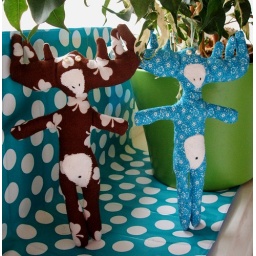
two crazy elks under the tree. Though the brown one is my favorite, the blue one is already sold.